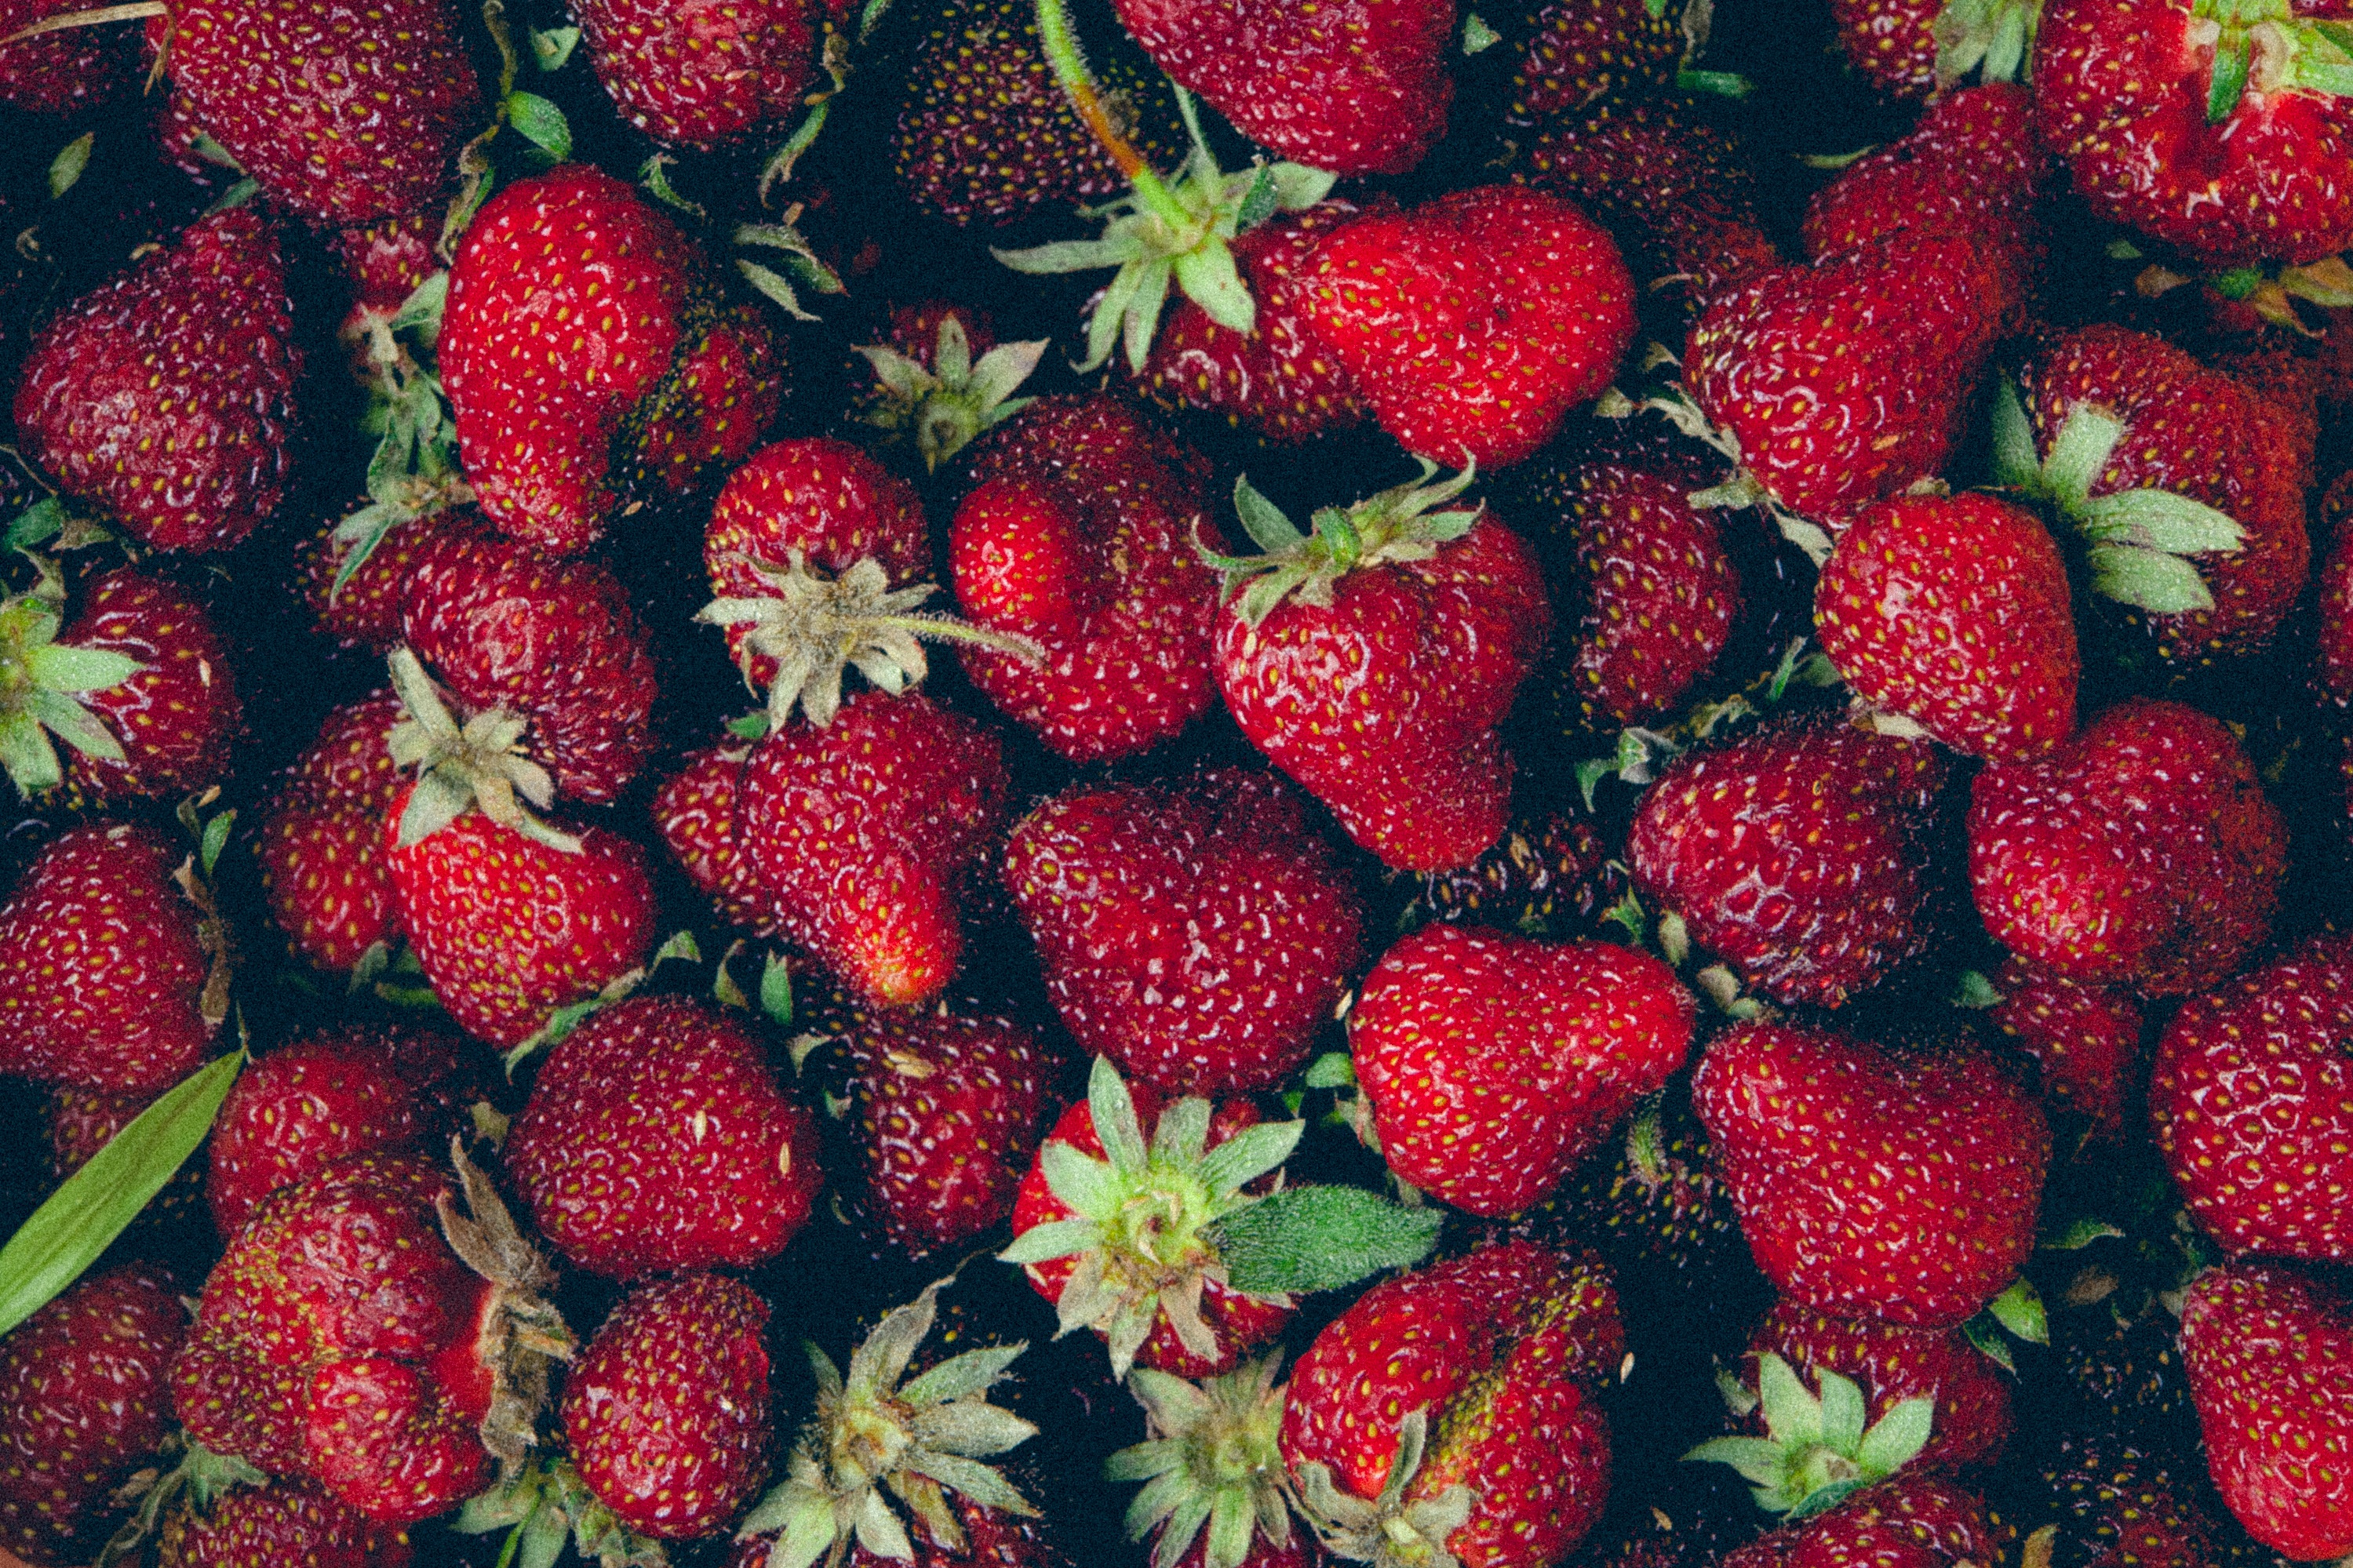
plant, fruit, food, red, produce, healthy, strawberry, fruits, strawberries, myrica rubra, frutti di bosco, loganberry